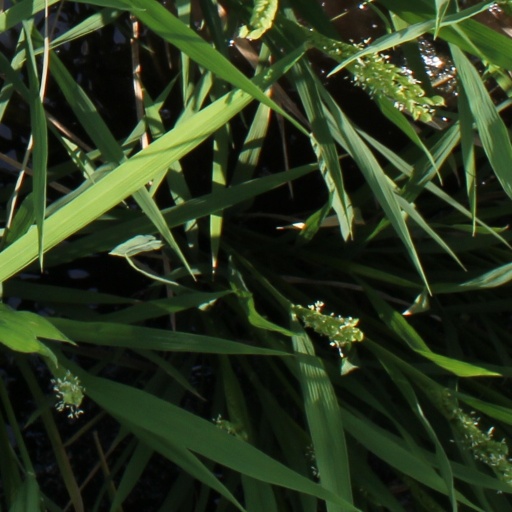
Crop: rice